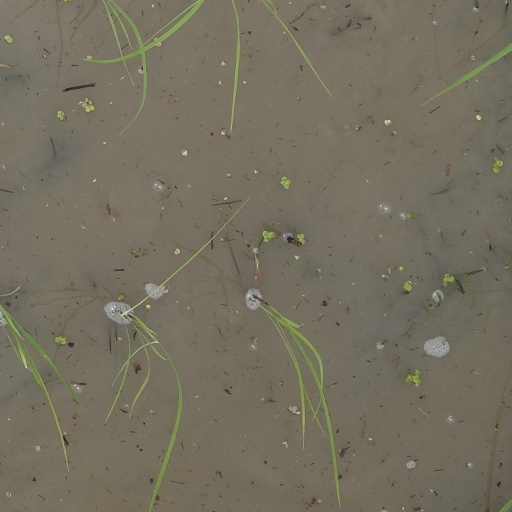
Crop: rice